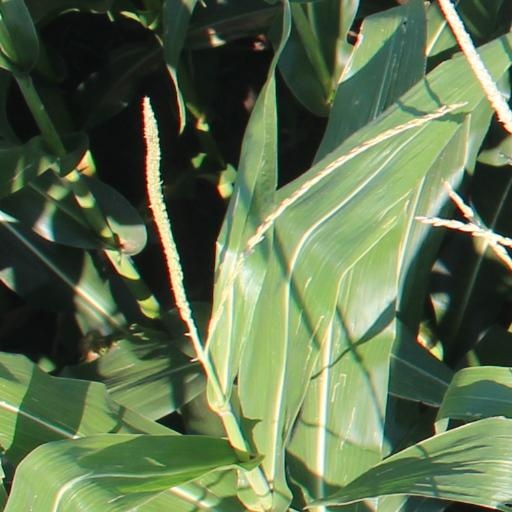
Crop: maize; corn